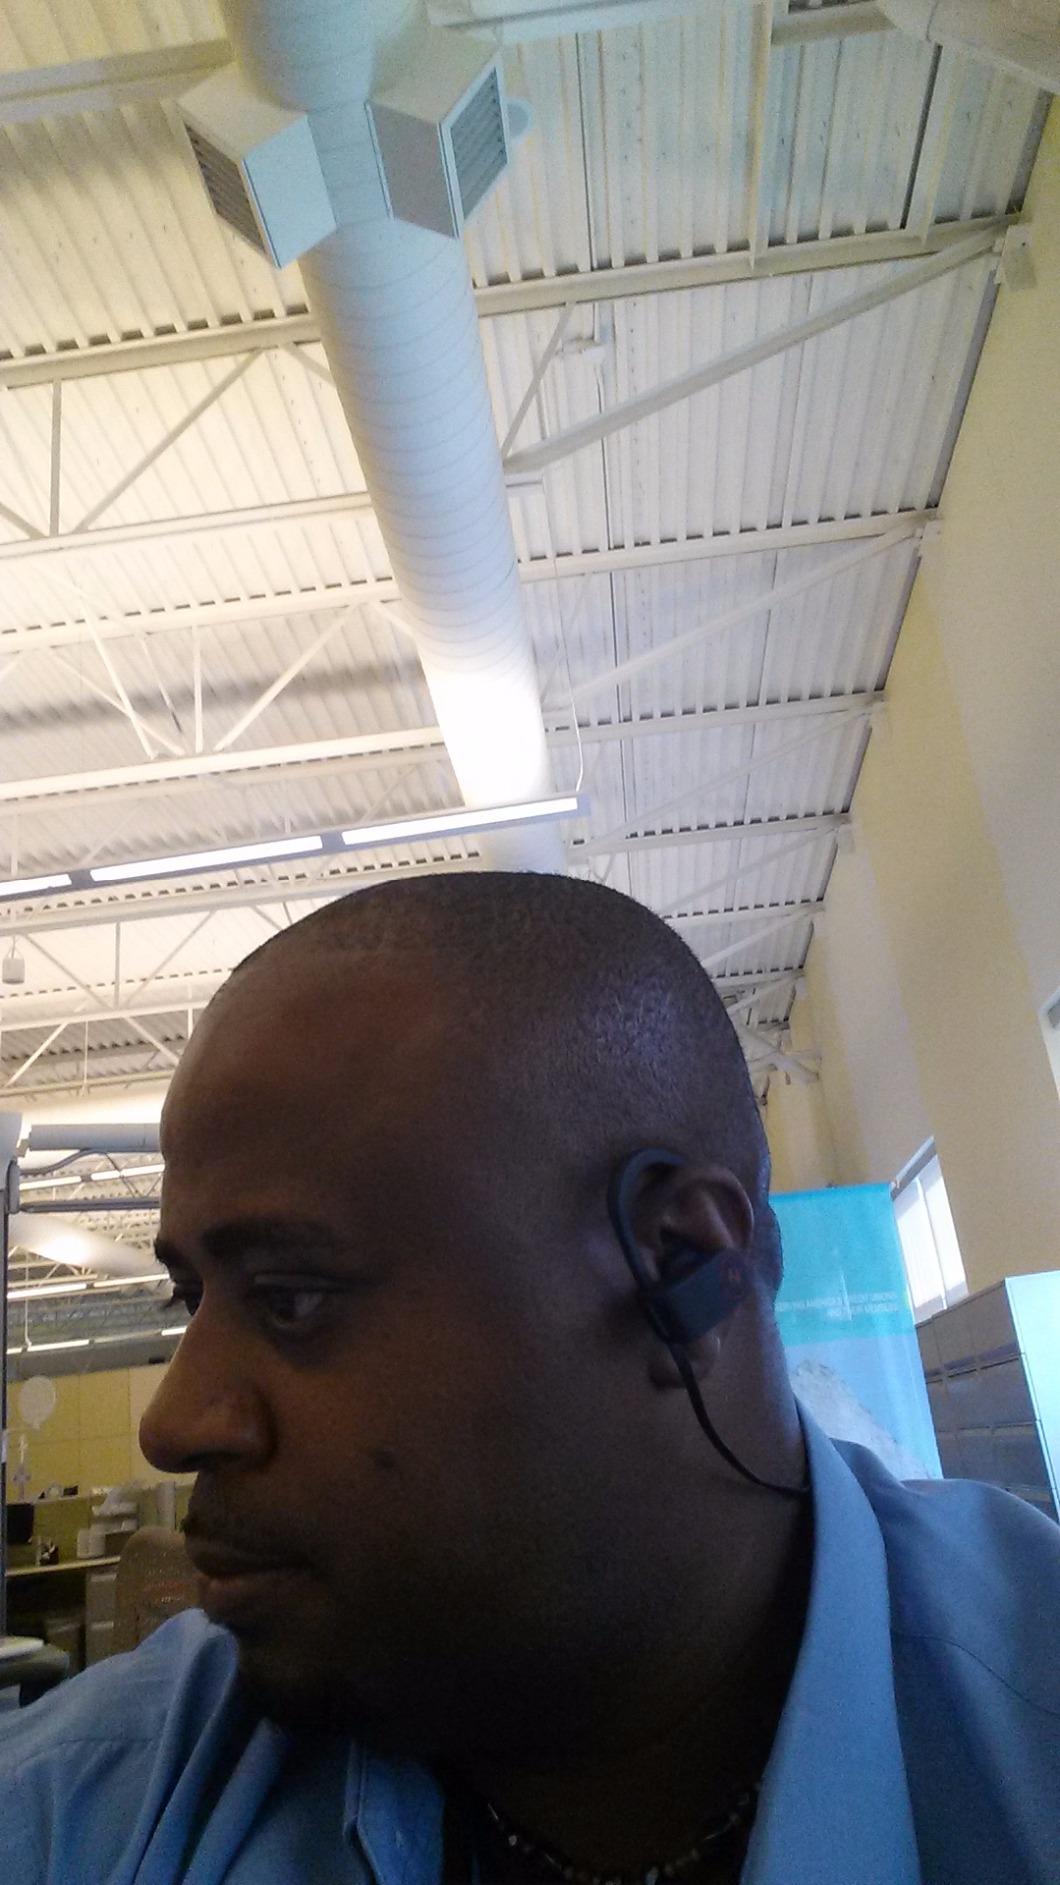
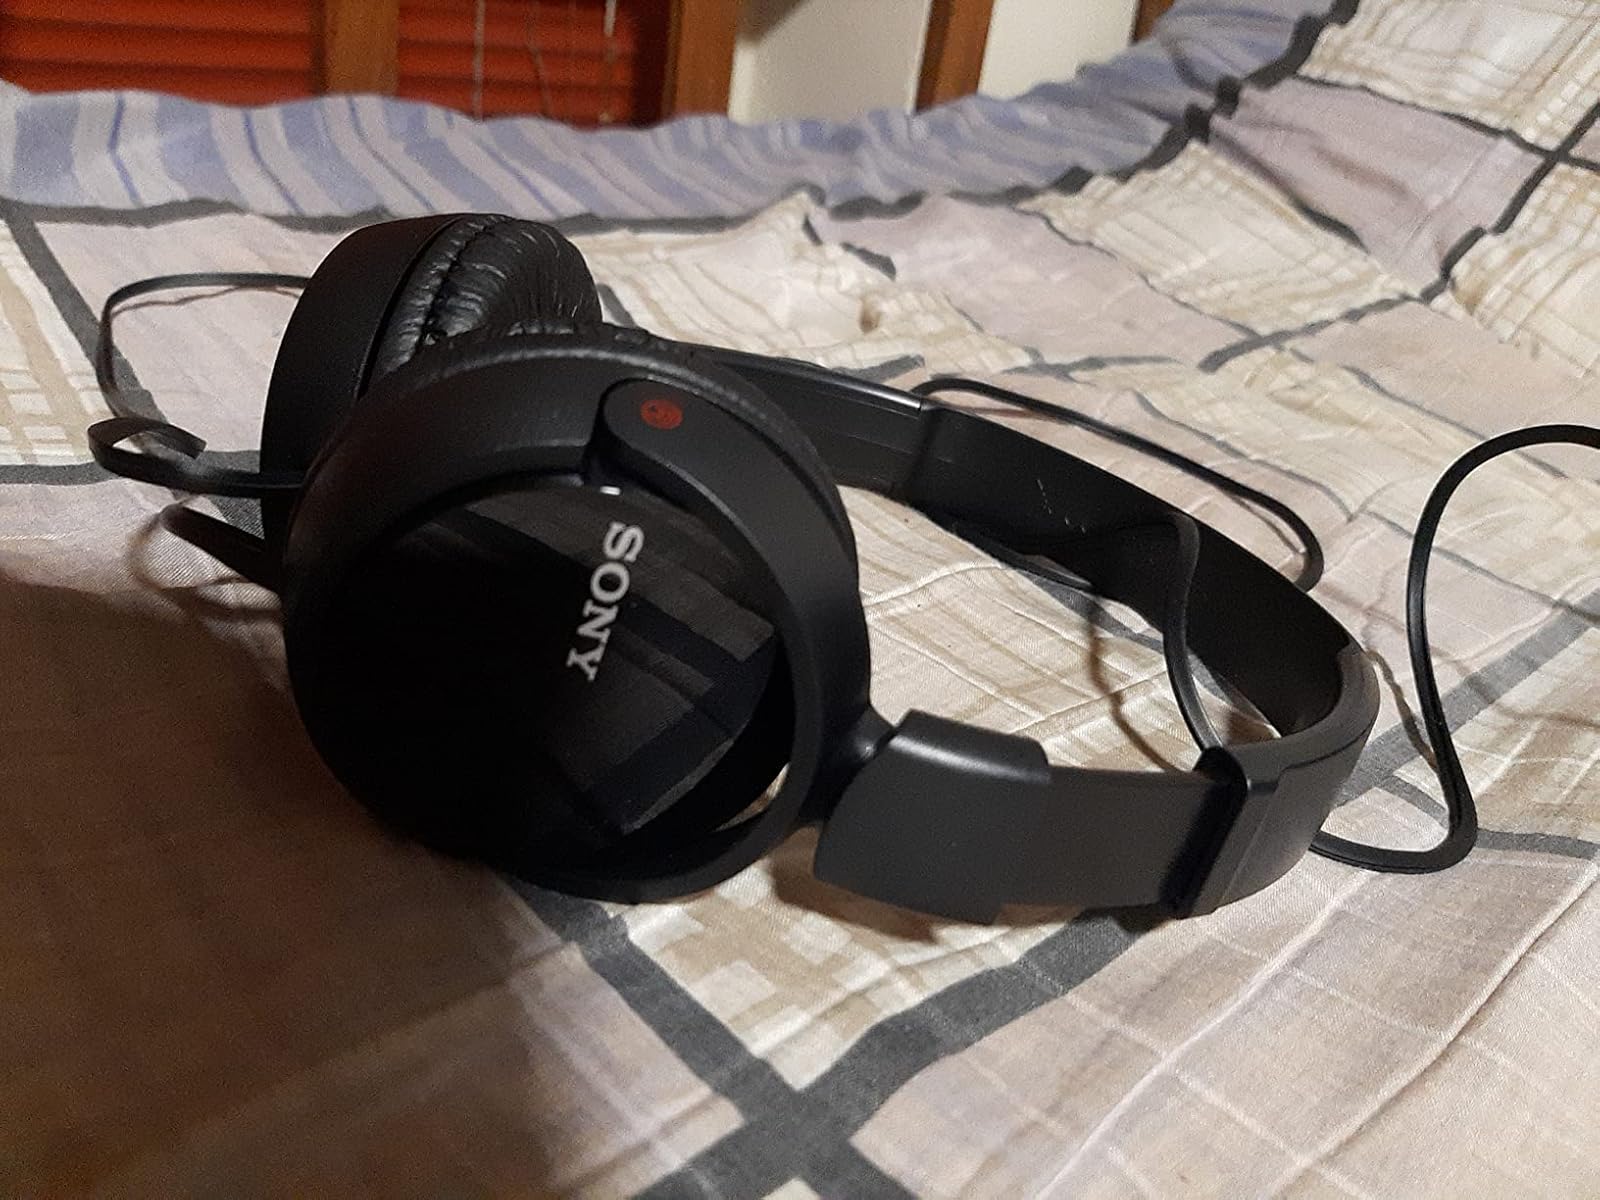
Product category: headphones
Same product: no